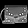
Label: Bag